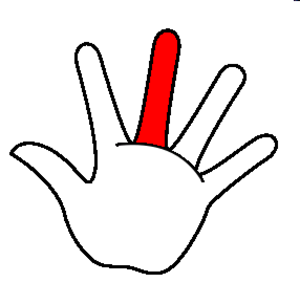
Le majeur, aussi appelé médius, est le troisième et le plus grand doigt de la main chez l'Homme et les grands singes, situé entre l'index et l'annulaire.